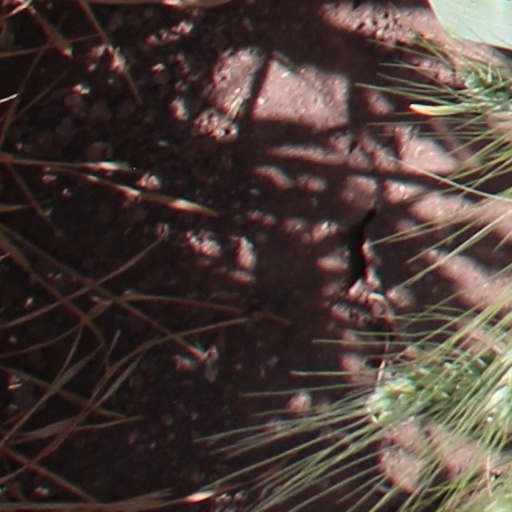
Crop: wheat